Hilkka Kinnunen

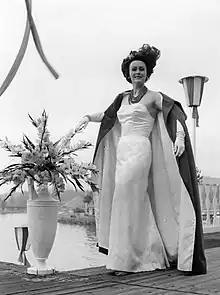
Kinnunen in 1962

Hilkka Terttu Annikki Kinnunen (born 19 March 1925) is a Finnish actress and opera singer. She led the Operettiteatteri from 1959 until 1996 and often even acted as a prima donna performing leading roles.